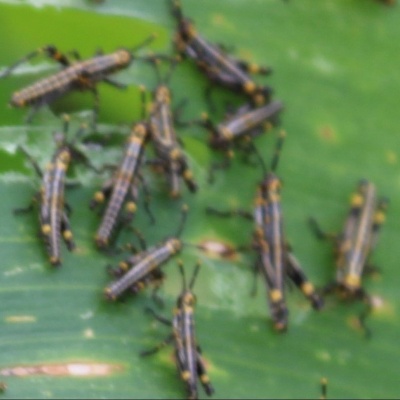
Crop: Maize
Condition: grasshoper